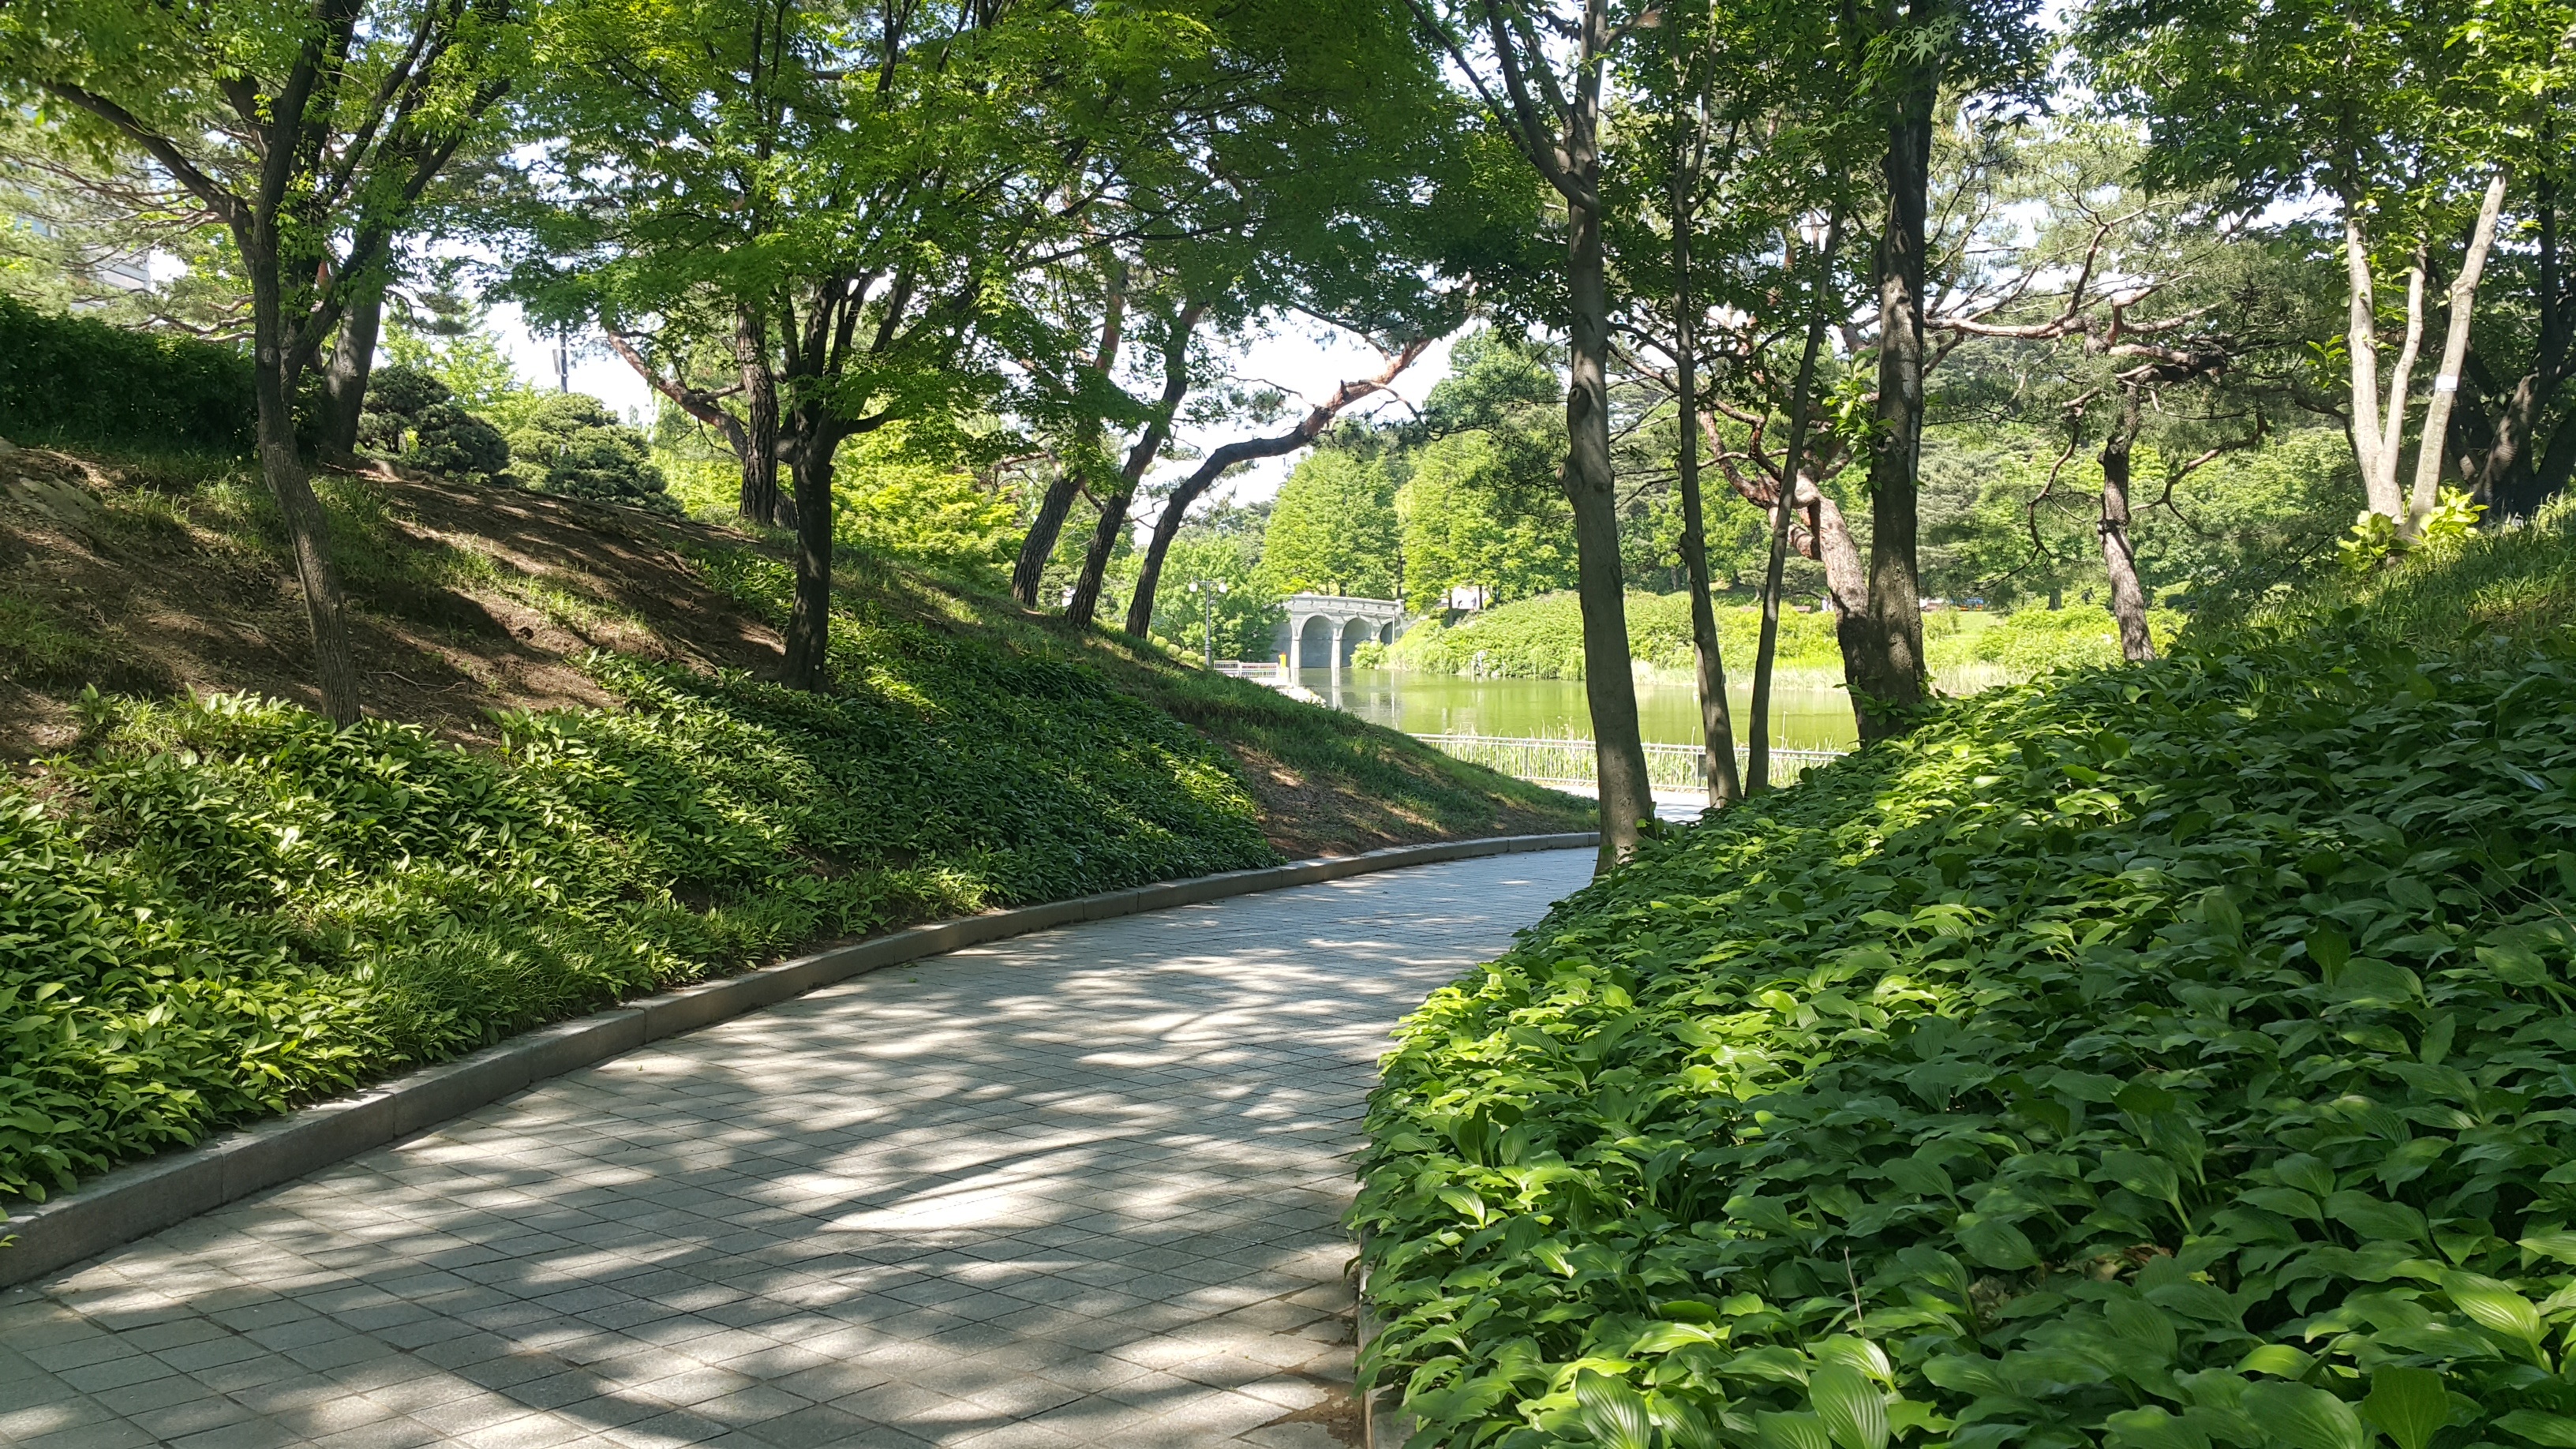
tree, forest, trail, lawn, flower, walkway, park, garden, waterway, shrub, plantation, woodland